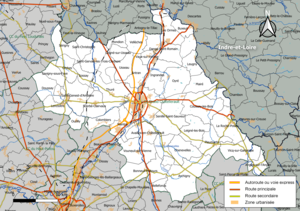
Carte géographique de la Communauté d'agglomération Grand Châtellerault, département de la Vienne, France. Composition au 1er janvier 2019.
La communauté d'agglomération Grand Châtellerault est une communauté d'agglomération française, située dans le département de la Vienne et la région Nouvelle-Aquitaine.